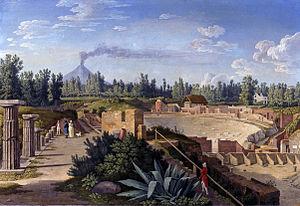
La peinture néo-classique est un courant pictural issu du néo-classicisme qui apparaît à la seconde moitié du XVIIIᵉ siècle et se poursuit jusqu'aux débuts du XIXᵉ siècle, succédant au rococo, et précédant la peinture romantique.